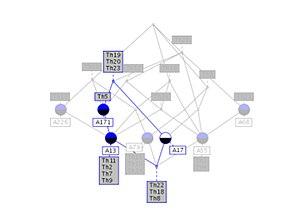
Treillis de Galois
L'analyse de similitudes est une méthode d'analyse des données s'inscrivant dans une approche issue de la théorie des graphes et qui se base sur la recherche de similitudes ou de dissimilitudes. Cette approche permet de ne pas créer de catégories a priori, et de plutôt construire les catégories à analyser à partir de similitudes formelles entre les entités au sein d'un réseau.
Un treillis de Galois est un treillis dont la construction est basée sur une correspondance de Galois mais peut aussi être définie en termes de rectangles maximaux d'une relation.